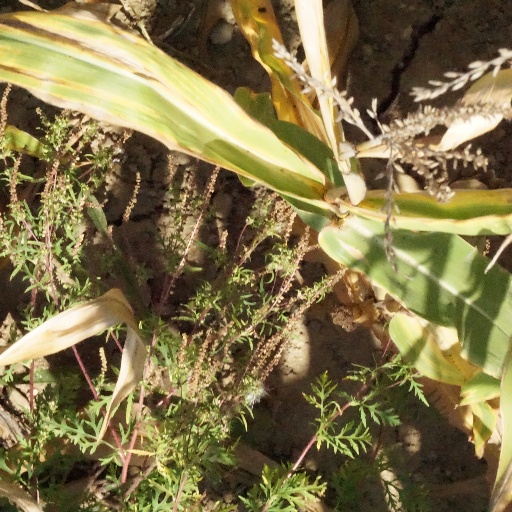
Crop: maize; corn